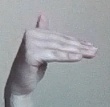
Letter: khaa